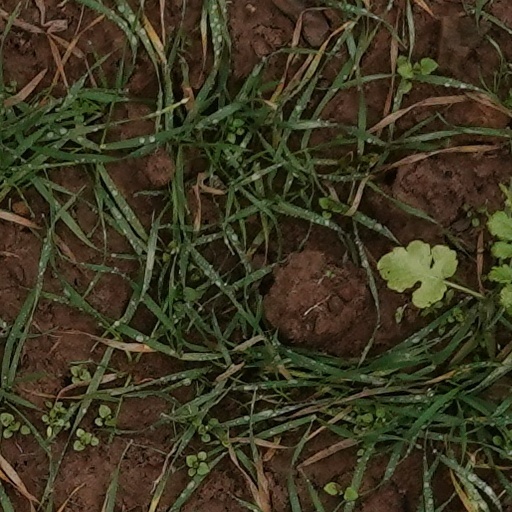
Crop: wheat